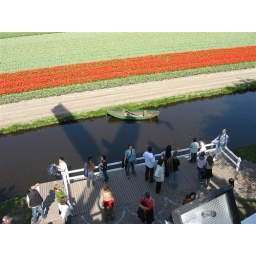
That's Becca in the blue shirt by the water!